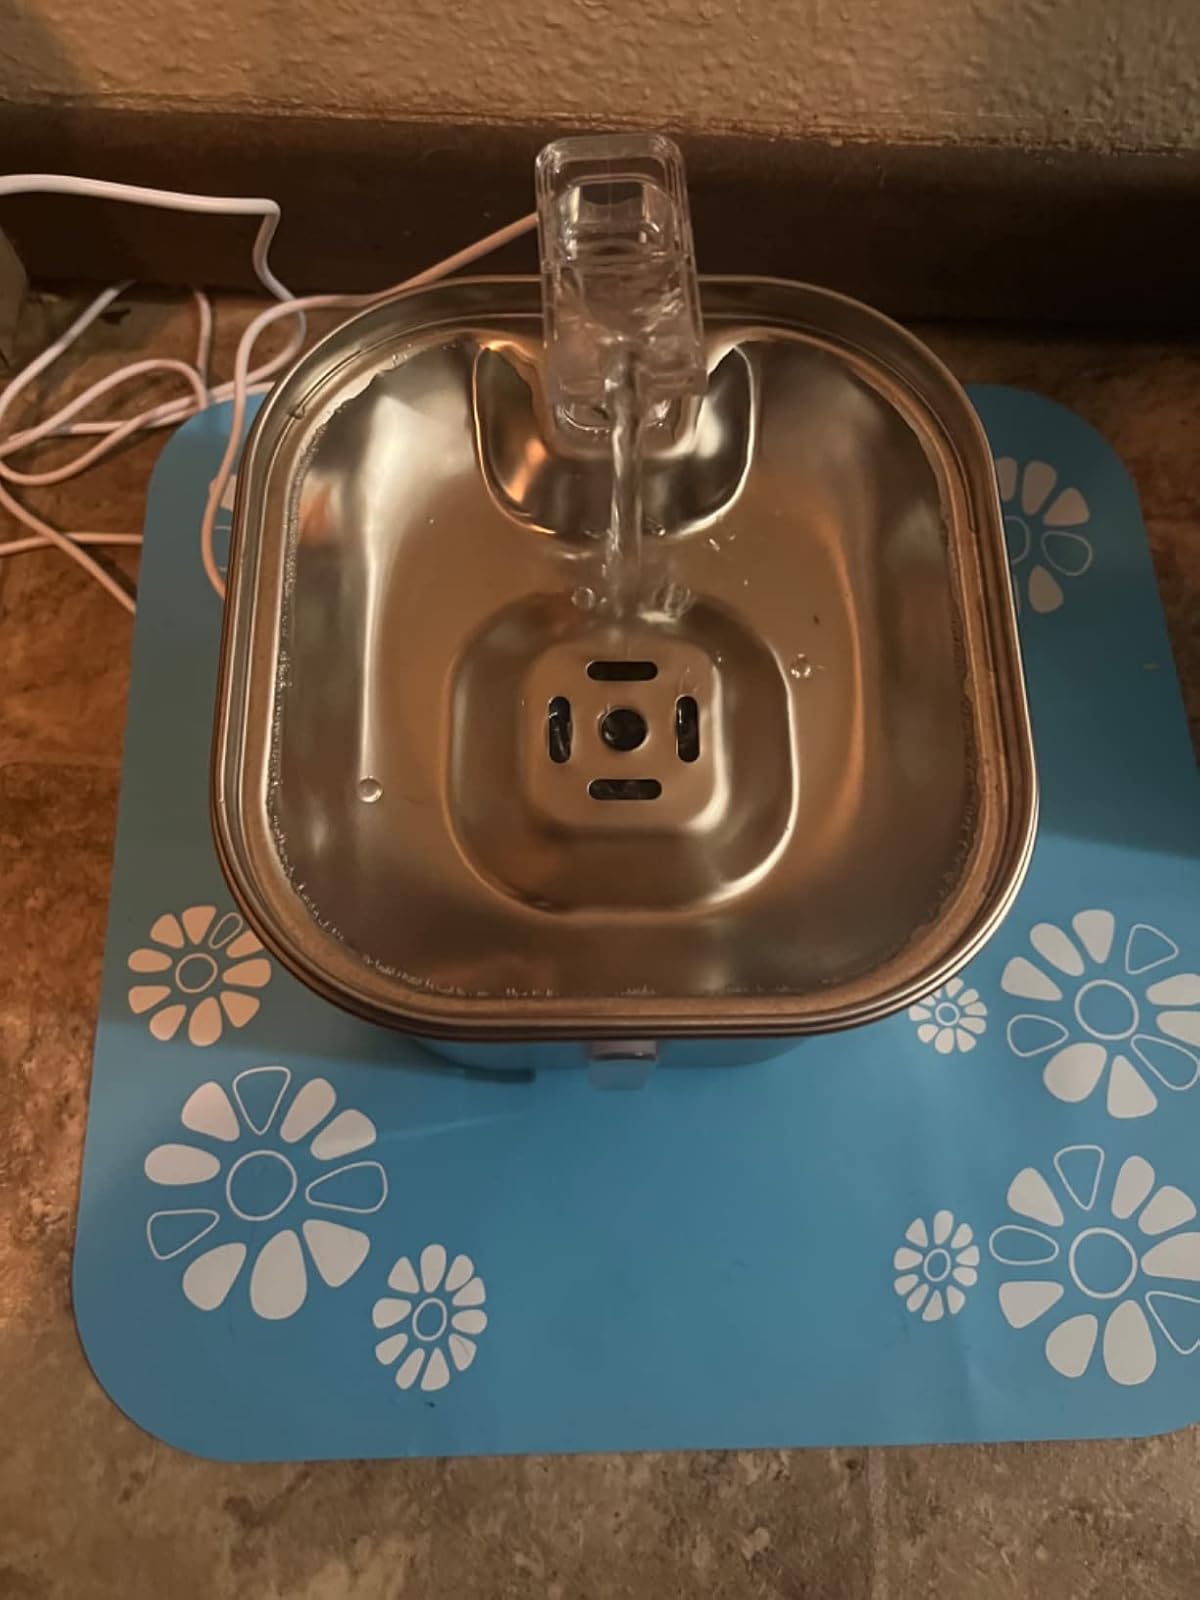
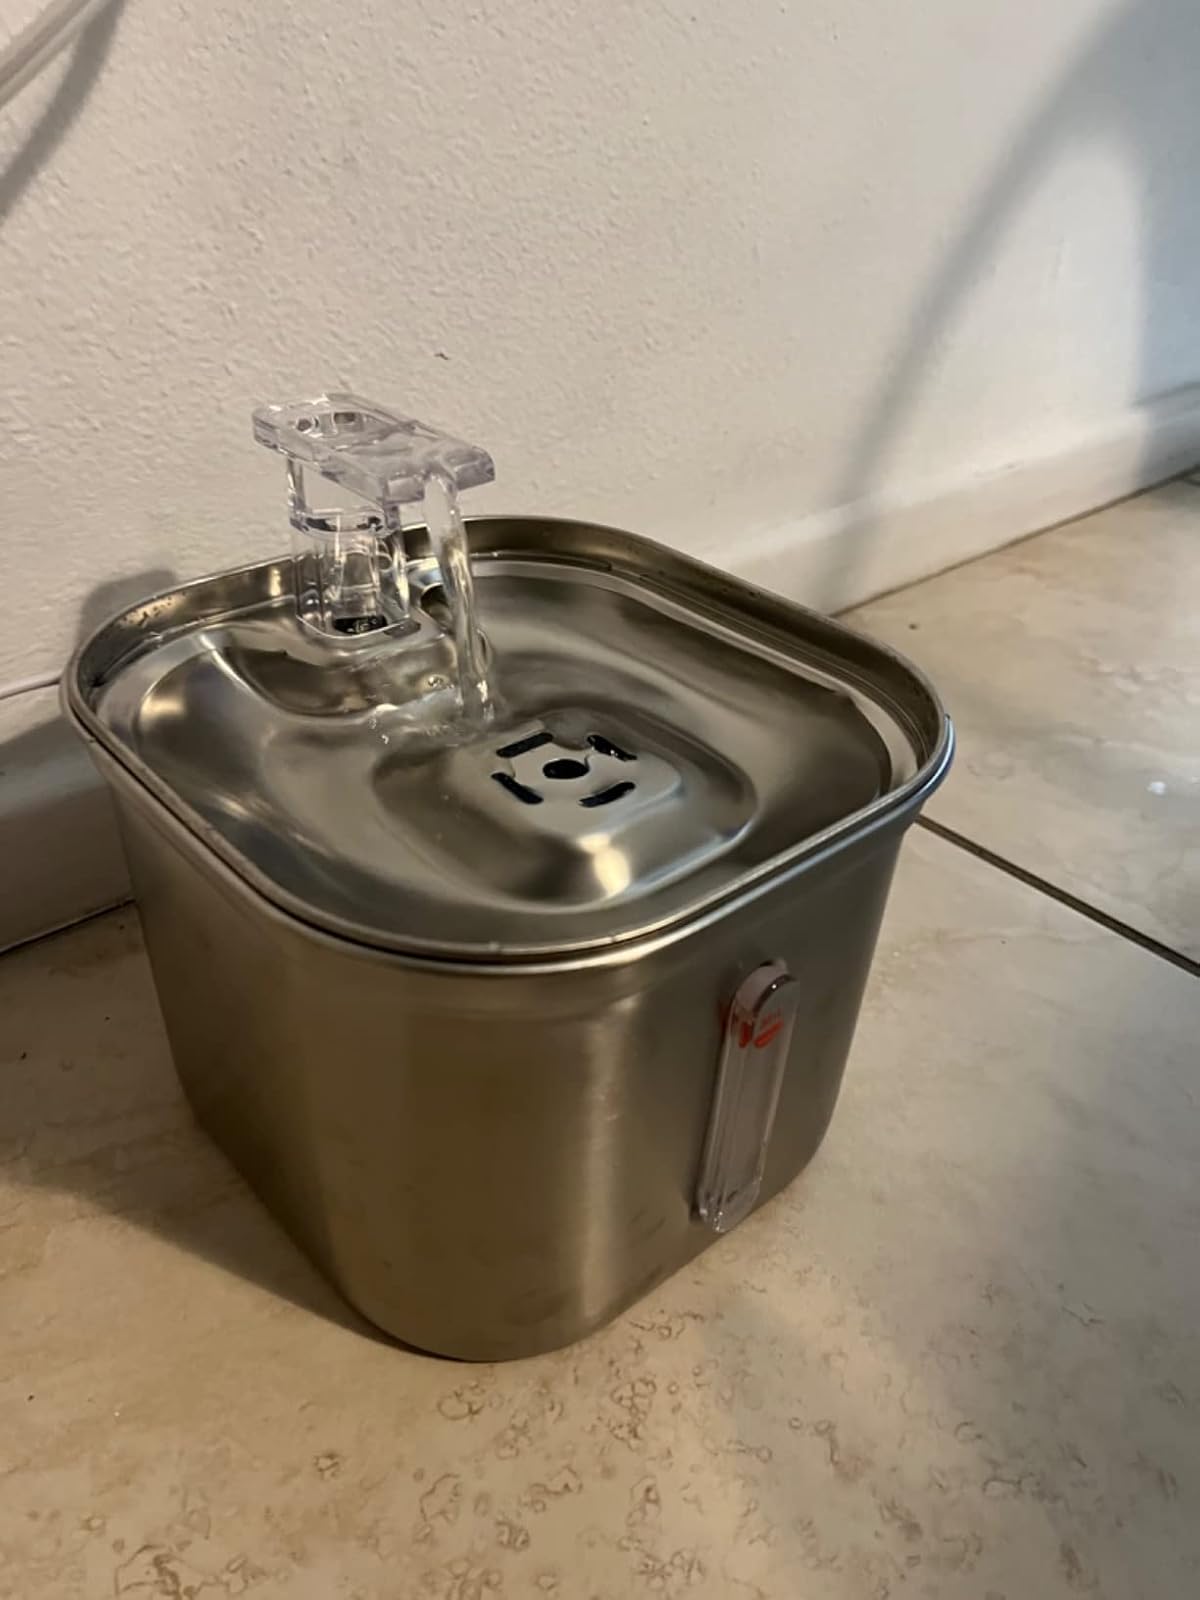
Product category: items_bowl
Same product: yes